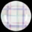
Label: plate